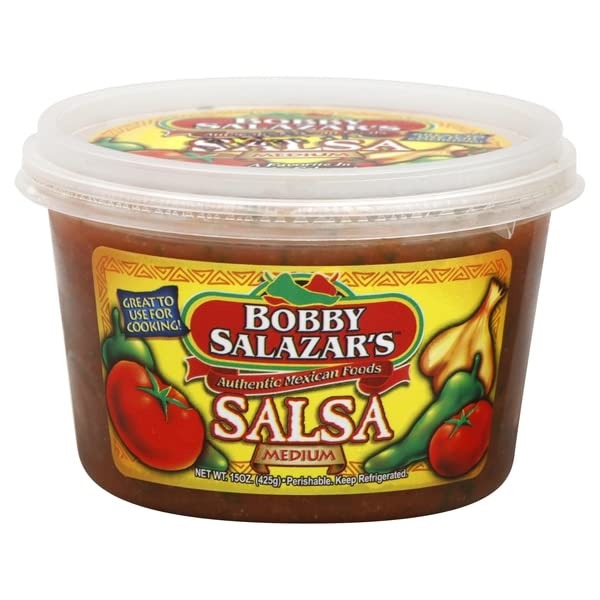
Item Name: Bobby Salazars, Salsa Medium, 15 Ounce
Product Description: Salsas
Value: 15.0
Unit: Fl Oz

Price: 3.58